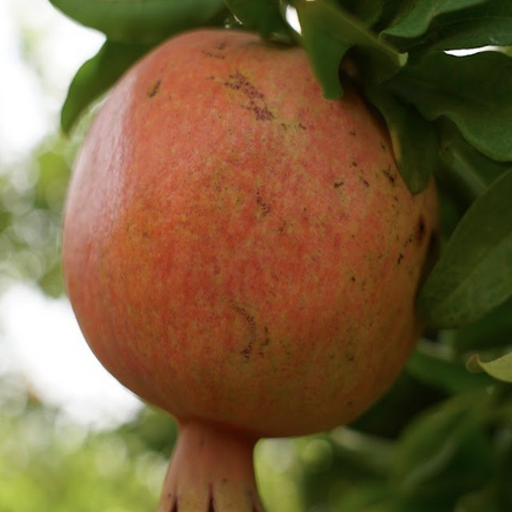
Label: Healthy